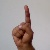
The image shows a hand gesture representing the letter 'D' in Indian Sign Language.